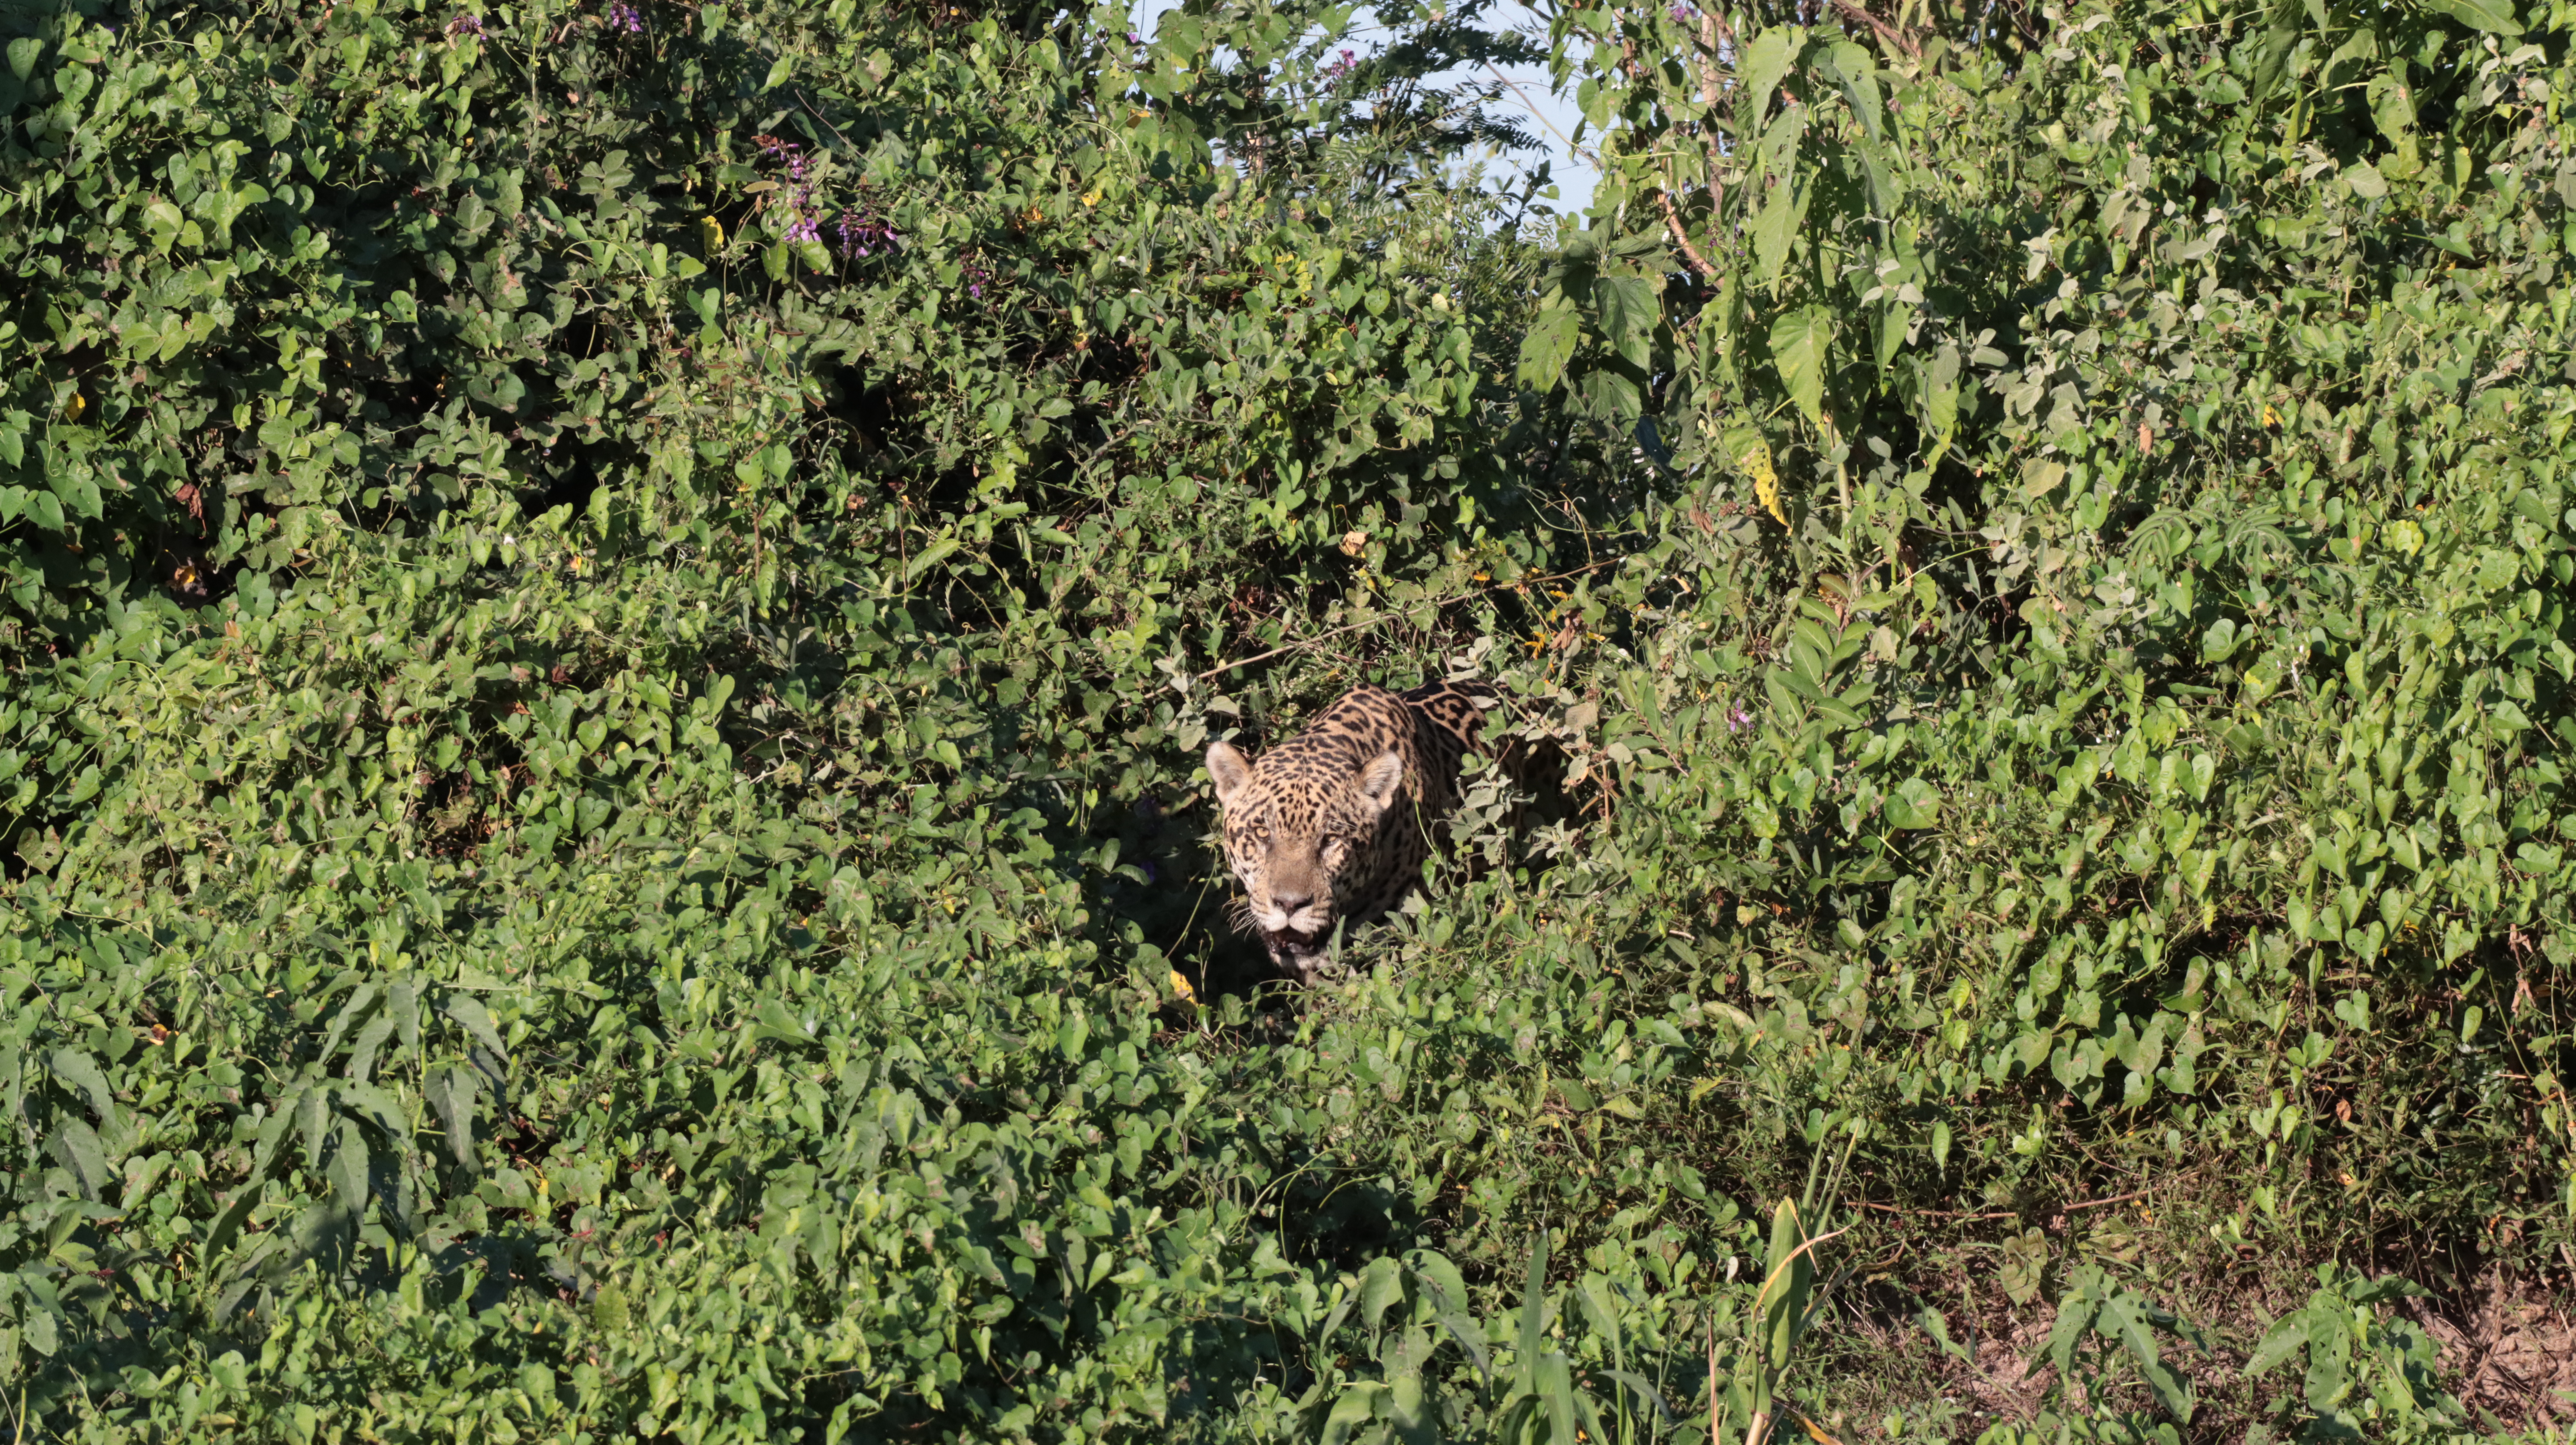
Jaguar: Bernard